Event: Ecuador Earthquake
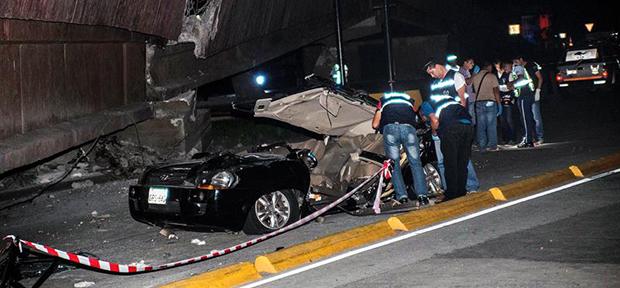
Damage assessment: damage